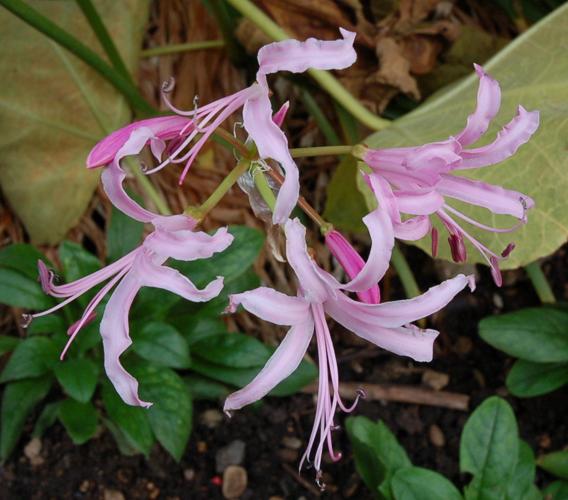
Label: cape flower